Lesional demyelinations of the central nervous system

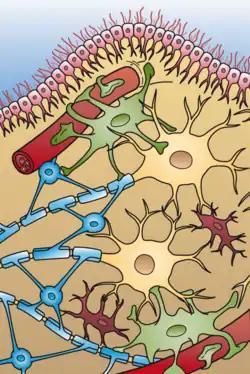
Illustration of the four different types of glial cells found in the central nervous system: ependymal cells, astrocytes, microglial cells, and oligodendrocytes

The demyelination around a vein is normally called "plaque". In MS plaques are reported to appear by coalescence of several confluent smaller demyelinations.